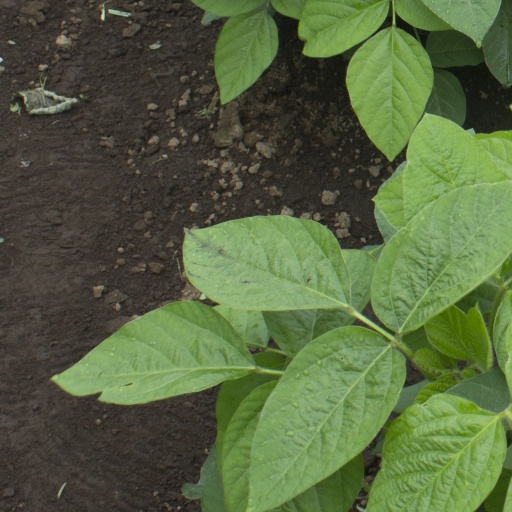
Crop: soybean